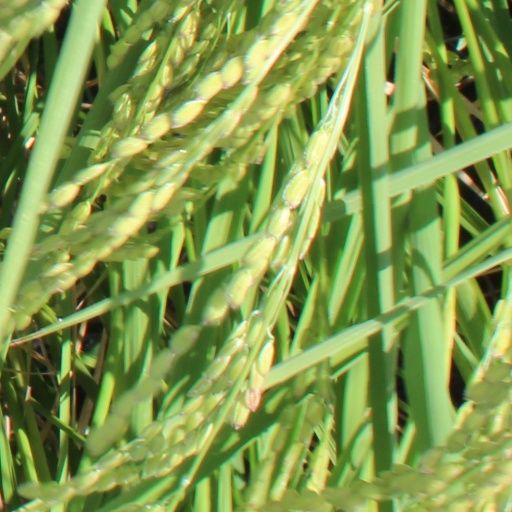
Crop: rice